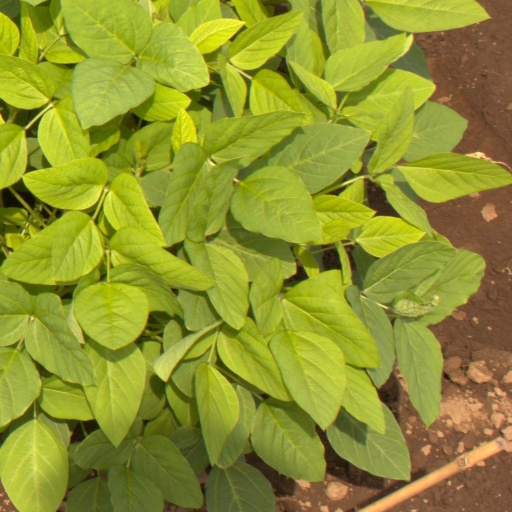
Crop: soybean